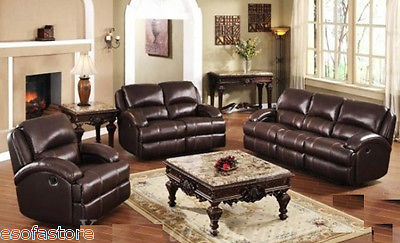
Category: sofa